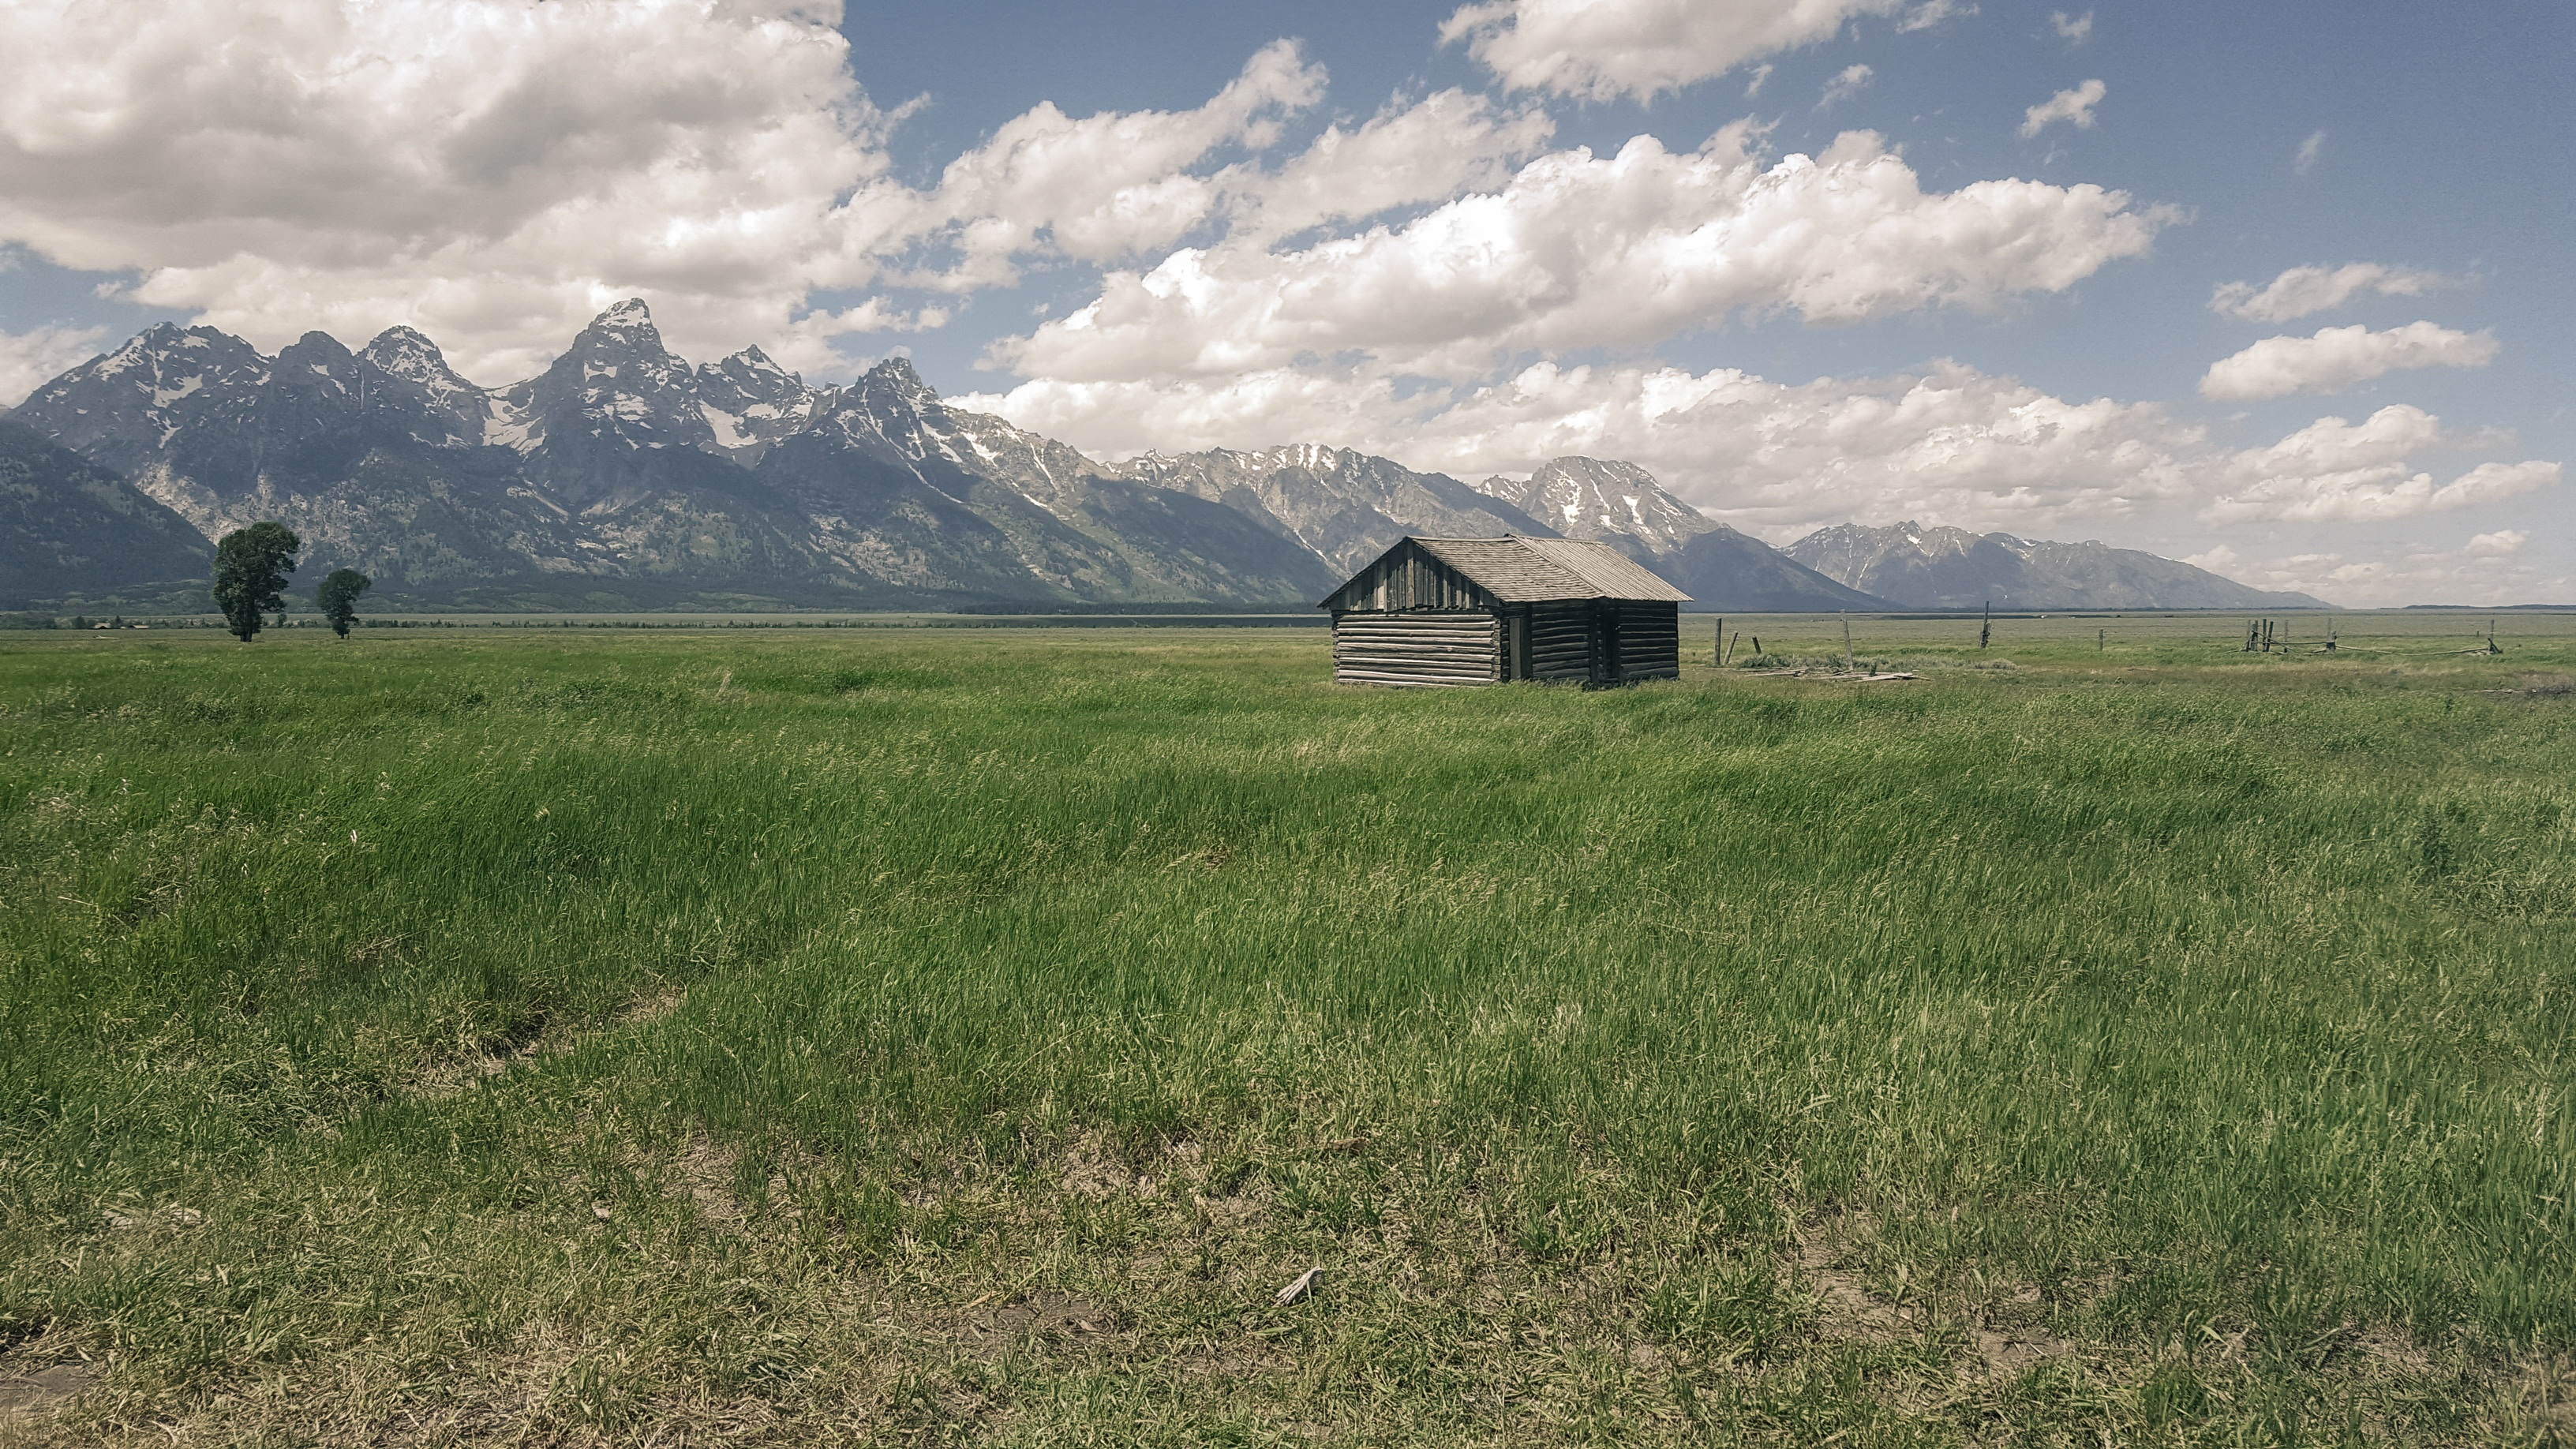
landscape, grass, mountain, field, farm, meadow, prairie, hill, wind, mountain range, pasture, agriculture, plain, grassland, plateau, fell, habitat, ecosystem, steppe, rural area, natural environment, geographical feature, grass family, mountainous landforms